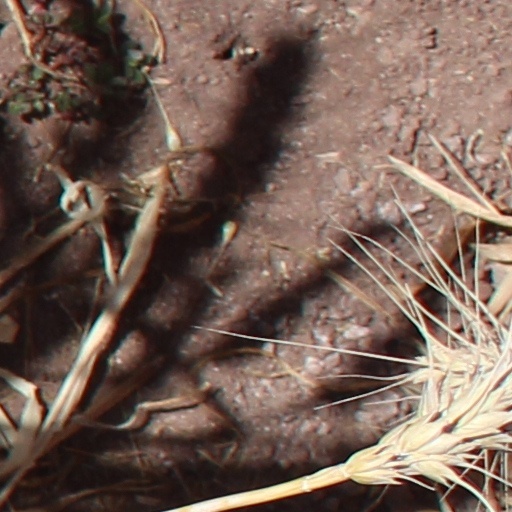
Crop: wheat